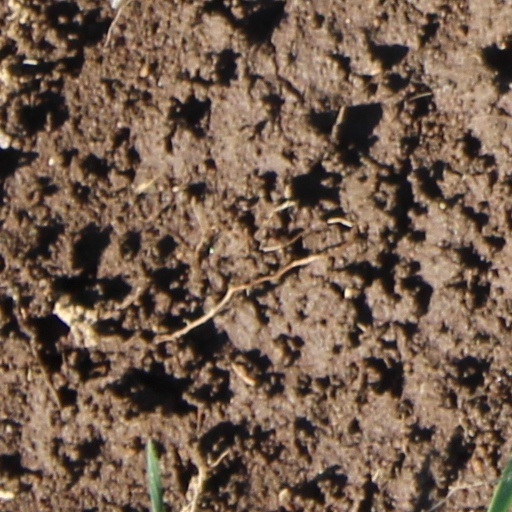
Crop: wheat